Ocsober

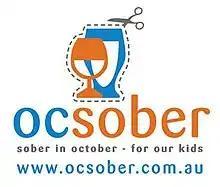
Ocsober Logo

Ocsober is an Australian fundraising initiative that encourages people to give up alcohol for the month of October.